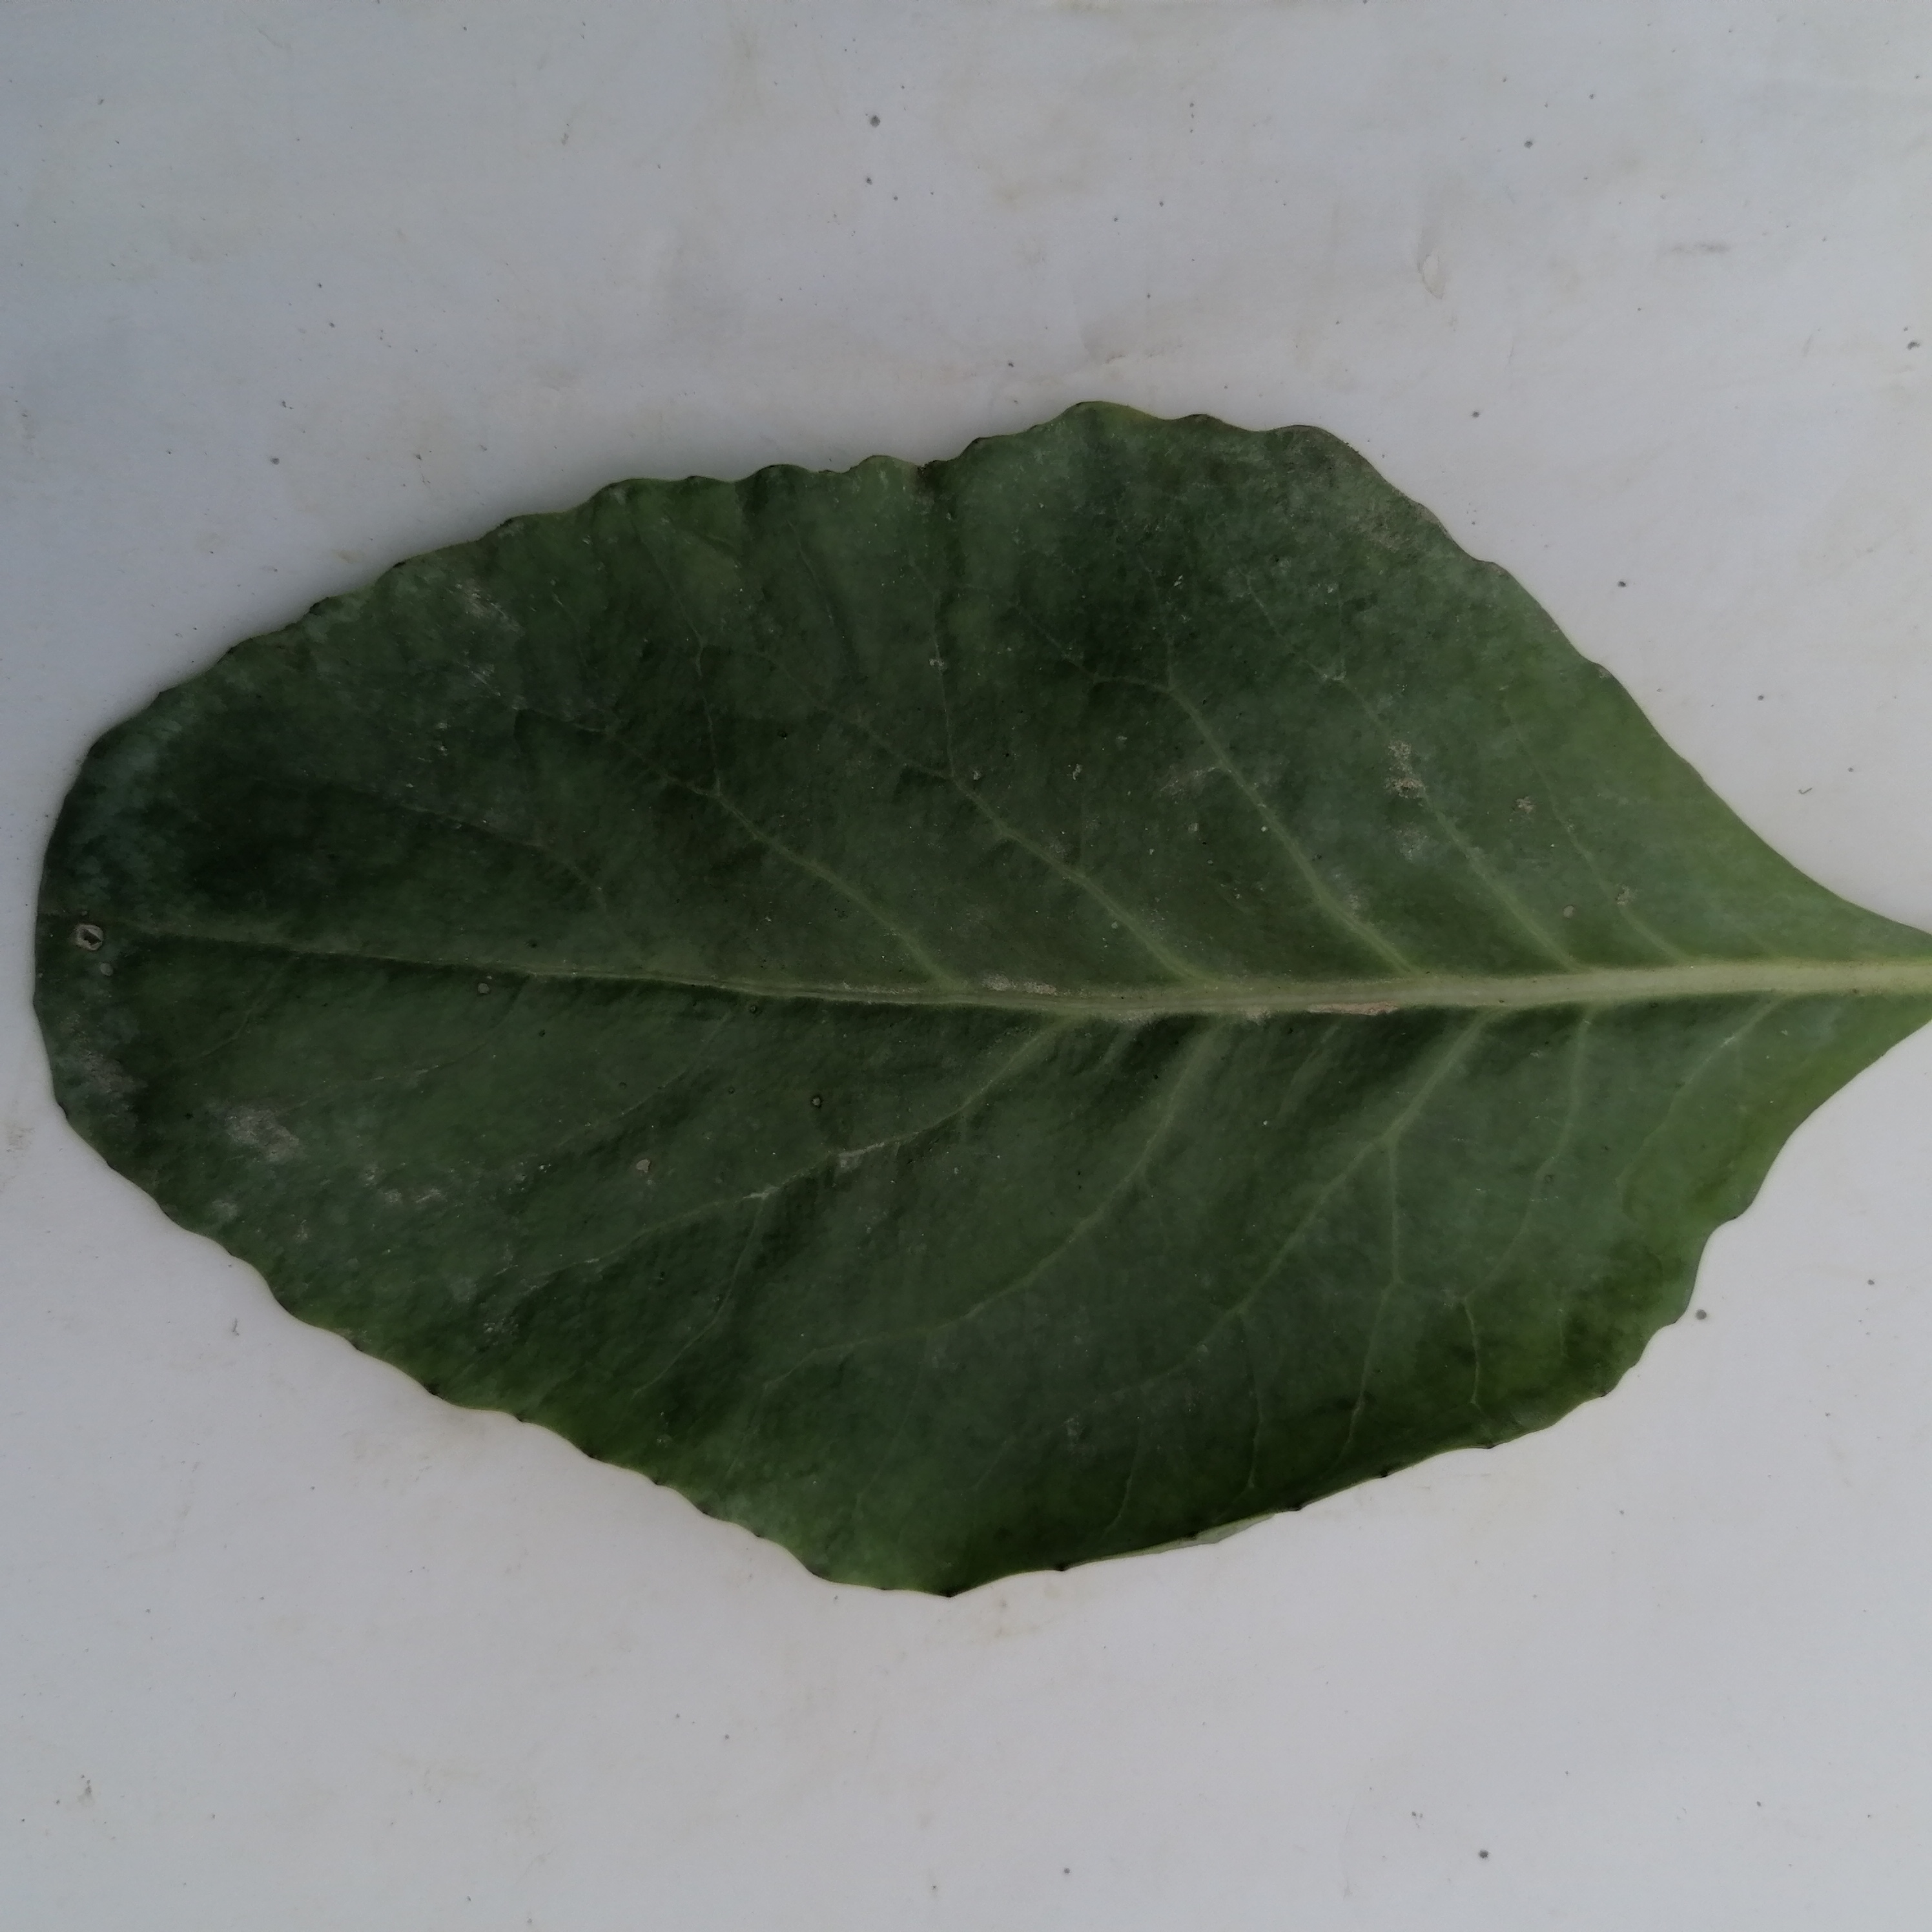
Label: Healthy